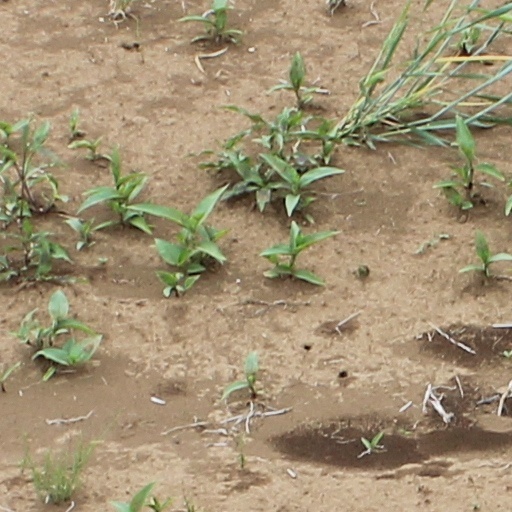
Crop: wheat